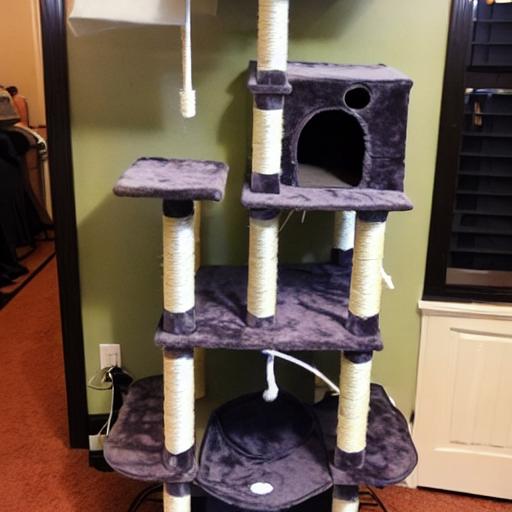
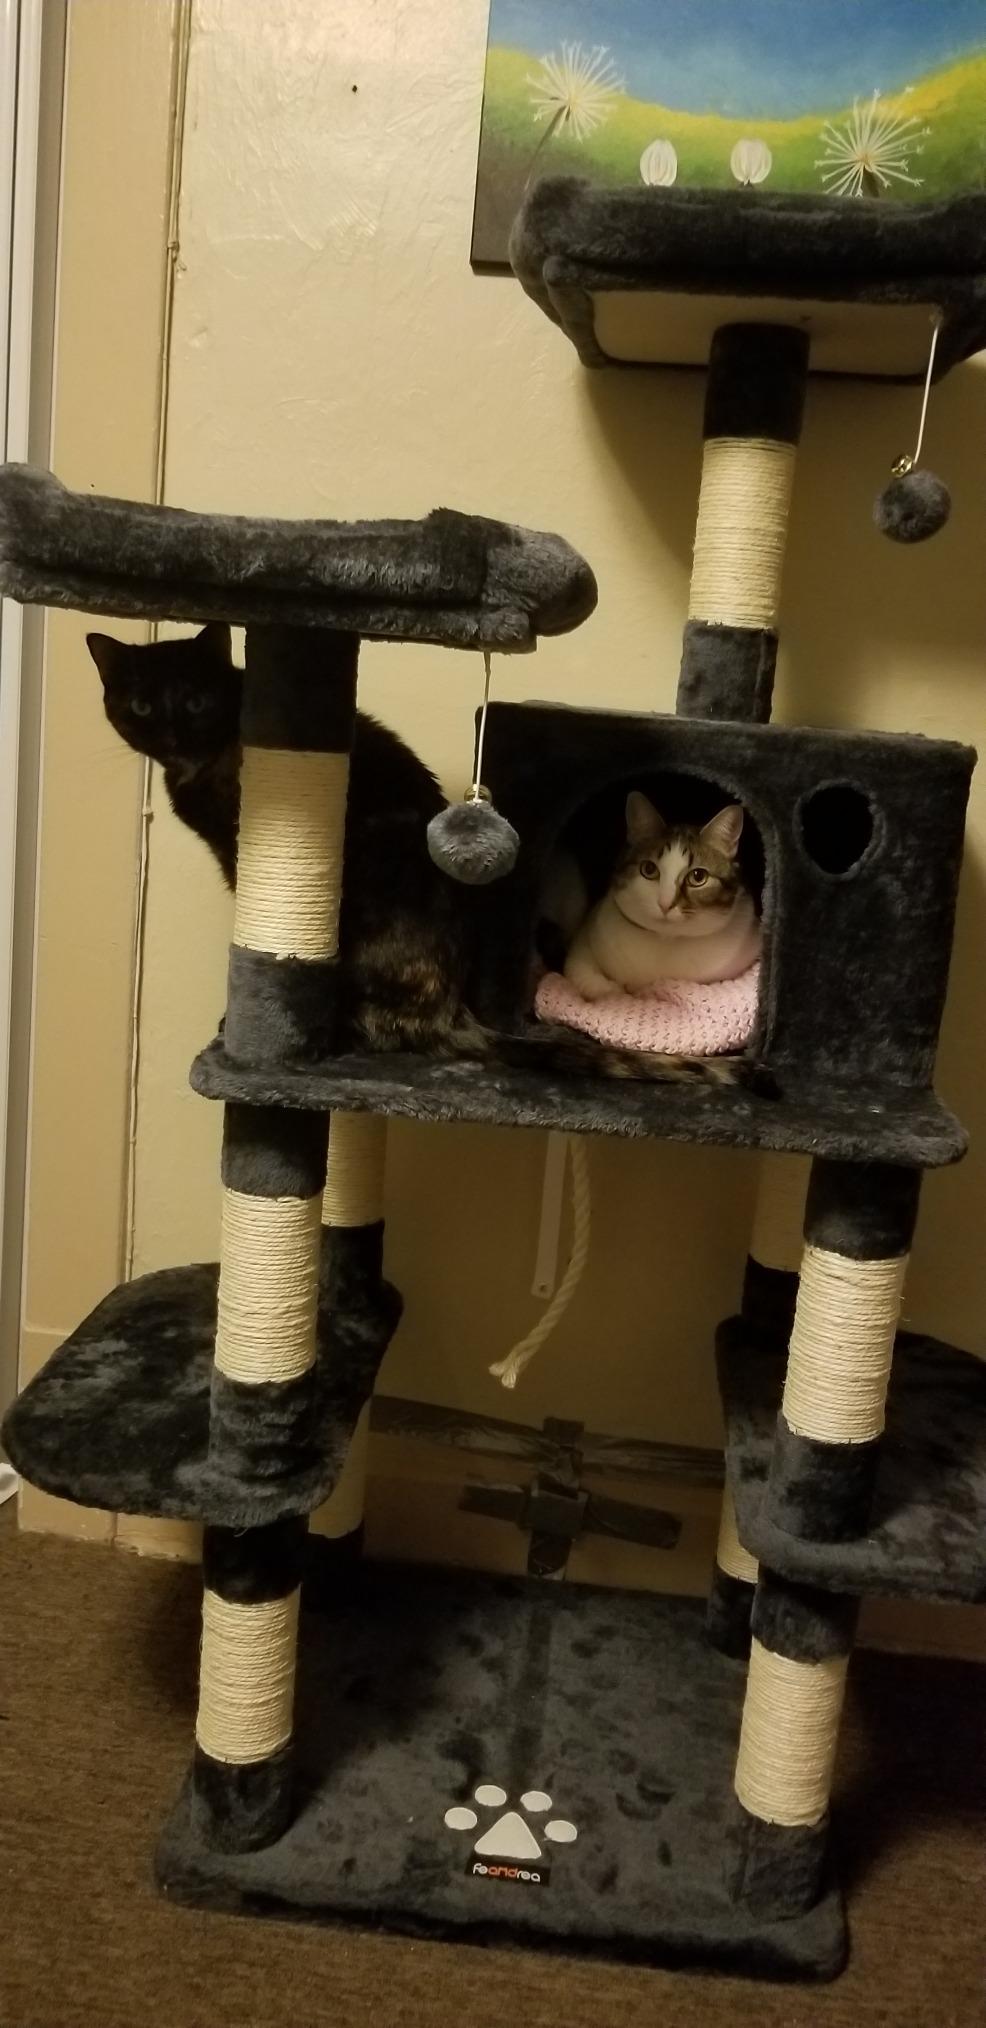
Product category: items_cat tree
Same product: no